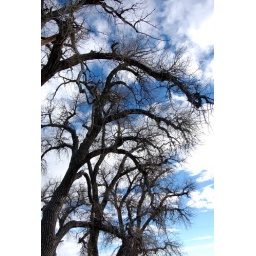
trees by abandoned house off of 136 and Washington